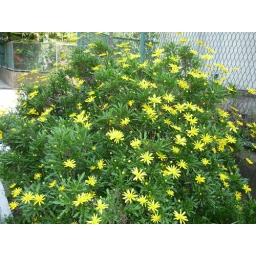
some flower near my house